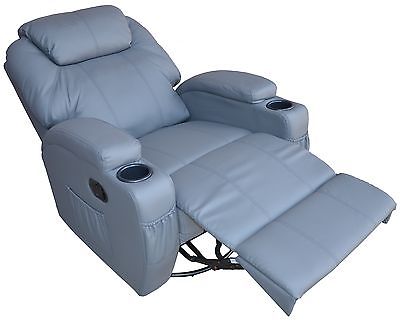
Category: chair